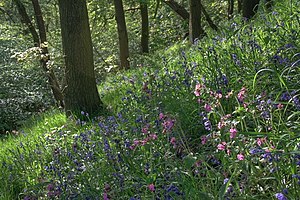
Dagpragtstjerne / Galleri
Habitat.
Dag-Pragtstjerne er en 20-50 cm høj urt, der vokser i fugtige, næringsrige skove.